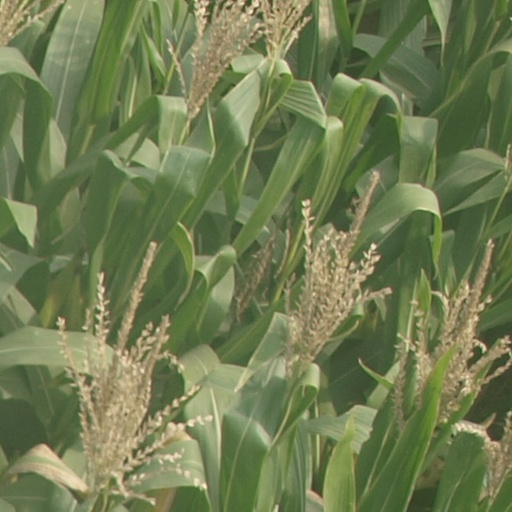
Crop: maize; corn